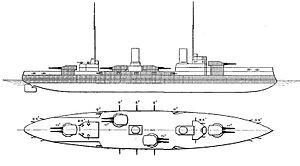
Le SMS Von der Tann, nommé en hommage au général bavarois Ludwig von der Tann-Rathsamhausen, a été le premier croiseur de bataille construit pour la Kaiserliche Marine, dont ce fut aussi le premier grand navire de guerre à turbines. Conçu pour participer aux opérations de reconnaissance au bénéfice de la flotte cuirassée, mais aussi pour pouvoir être intégré dans la ligne de bataille, il dispose d'une bordée de huit canons de 280, comme les premiers cuirassés allemands de type Dreadnought, et d'une cuirasse de ceinture atteignant 250 mm. Prévu pour avoir une vitesse maximale de 25 nœuds, il l'a dépassée de près de 3 nœuds. Officiellement classé dans la catégorie des « grands croiseurs » allemands correspondants aux croiseurs de bataille britanniques, c'est en fait le prototype des cuirassés rapides.